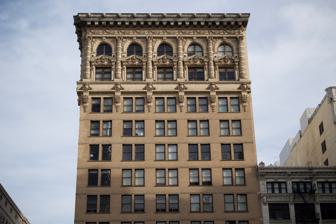
Building: Continental Building
Country: United States of America
Year built: 1903
For the building in Kyiv, see Continental (building) . Residential condominiums in Los Angeles, California Continental Building Location within the Los Angeles metropolitan area Show map of the Los Angeles metropolitan area Continental Building (California) Show map of California Continental Building (the United States) Show map of the United States Alternative names Braly Building Hibernian Building Union Trust Building Old Bank District Apartments General information Status Completed Type Residential condominiums Location 408 South Spring Street Los Angeles , California Coordinates 34°02′55″N 118°14′54″W / 34.0486°N 118.2482°W / 34.0486; -118.2482 Completed 1903 Owner Old Financial District LP Height Roof 45.87 m (150.5 ft) Technical details Floor count 13 Floor area 56.5 million sq in (365 million cm 2 ) Design and construction Architect(s) John Parkinson George Edwin Bergstrom Killefer Flammang Architects Continental Building U.S. Historic district Contributing property Los Angeles Historic-Cultural Monument No. 730 Architectural style Beaux-Arts Part of Spring Street Financial District ( ID1979000489 ) LAHCM No. 730 Designated CP 1979 References The Continental Building , formerly Braly Block, is a 151 ft (46 m), 13- story high-rise residential building on Spring Street in the Historic Core of Los Angeles . The Continental Building is part of the Spring Street Financial District which is listed on the National Register of Historic Places . When completed in 1903, it was the city's first high-rise building, and remained the tallest commercial building for fifty-three years. Shortly after the building was completed, the Los Angeles City Council enacted a 150 ft (46 m) height restriction on future buildings that remained until the 1950s. The building was originally named after John Hyde Braly, the president of a business accredited with commissioning the building. Braly moved to Los Angeles in 1891 before eventually contributing to the erection of Braly Block. Gallery Braley Building, c. 1900-1903 Continental Building when home to the German American Savings Bank, 1908 Continental Building - 408 S. Spring Street In popular culture The building plays a prominent role in the 2009 independent film (500) Days of Summer . See also Los Angeles portal International Savings & Exchange Bank Building , 10-story structure built in the same area in 1907 and using the same architectural styles References